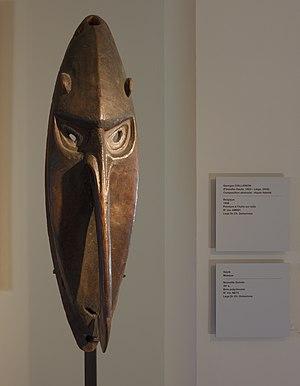
Le fleuve Sepik est le plus long cours d'eau de Nouvelle-Guinée. La majorité du fleuve coule en Papouasie-Nouvelle-Guinée dans les provinces de Sandaun et de East Sepik, et une petite partie du cours du fleuve se trouve en Indonésie dans la province de Papouasie.